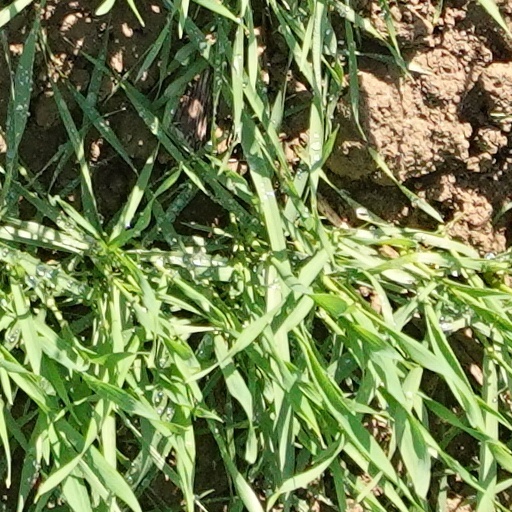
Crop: wheat